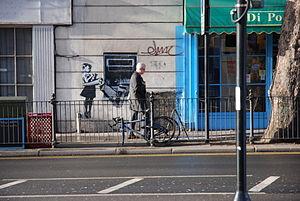
Banksy est le pseudonyme d'un artiste britannique anonyme, actif depuis les années 1990. Il est connu pour son art urbain satirique et comme réalisateur de films.